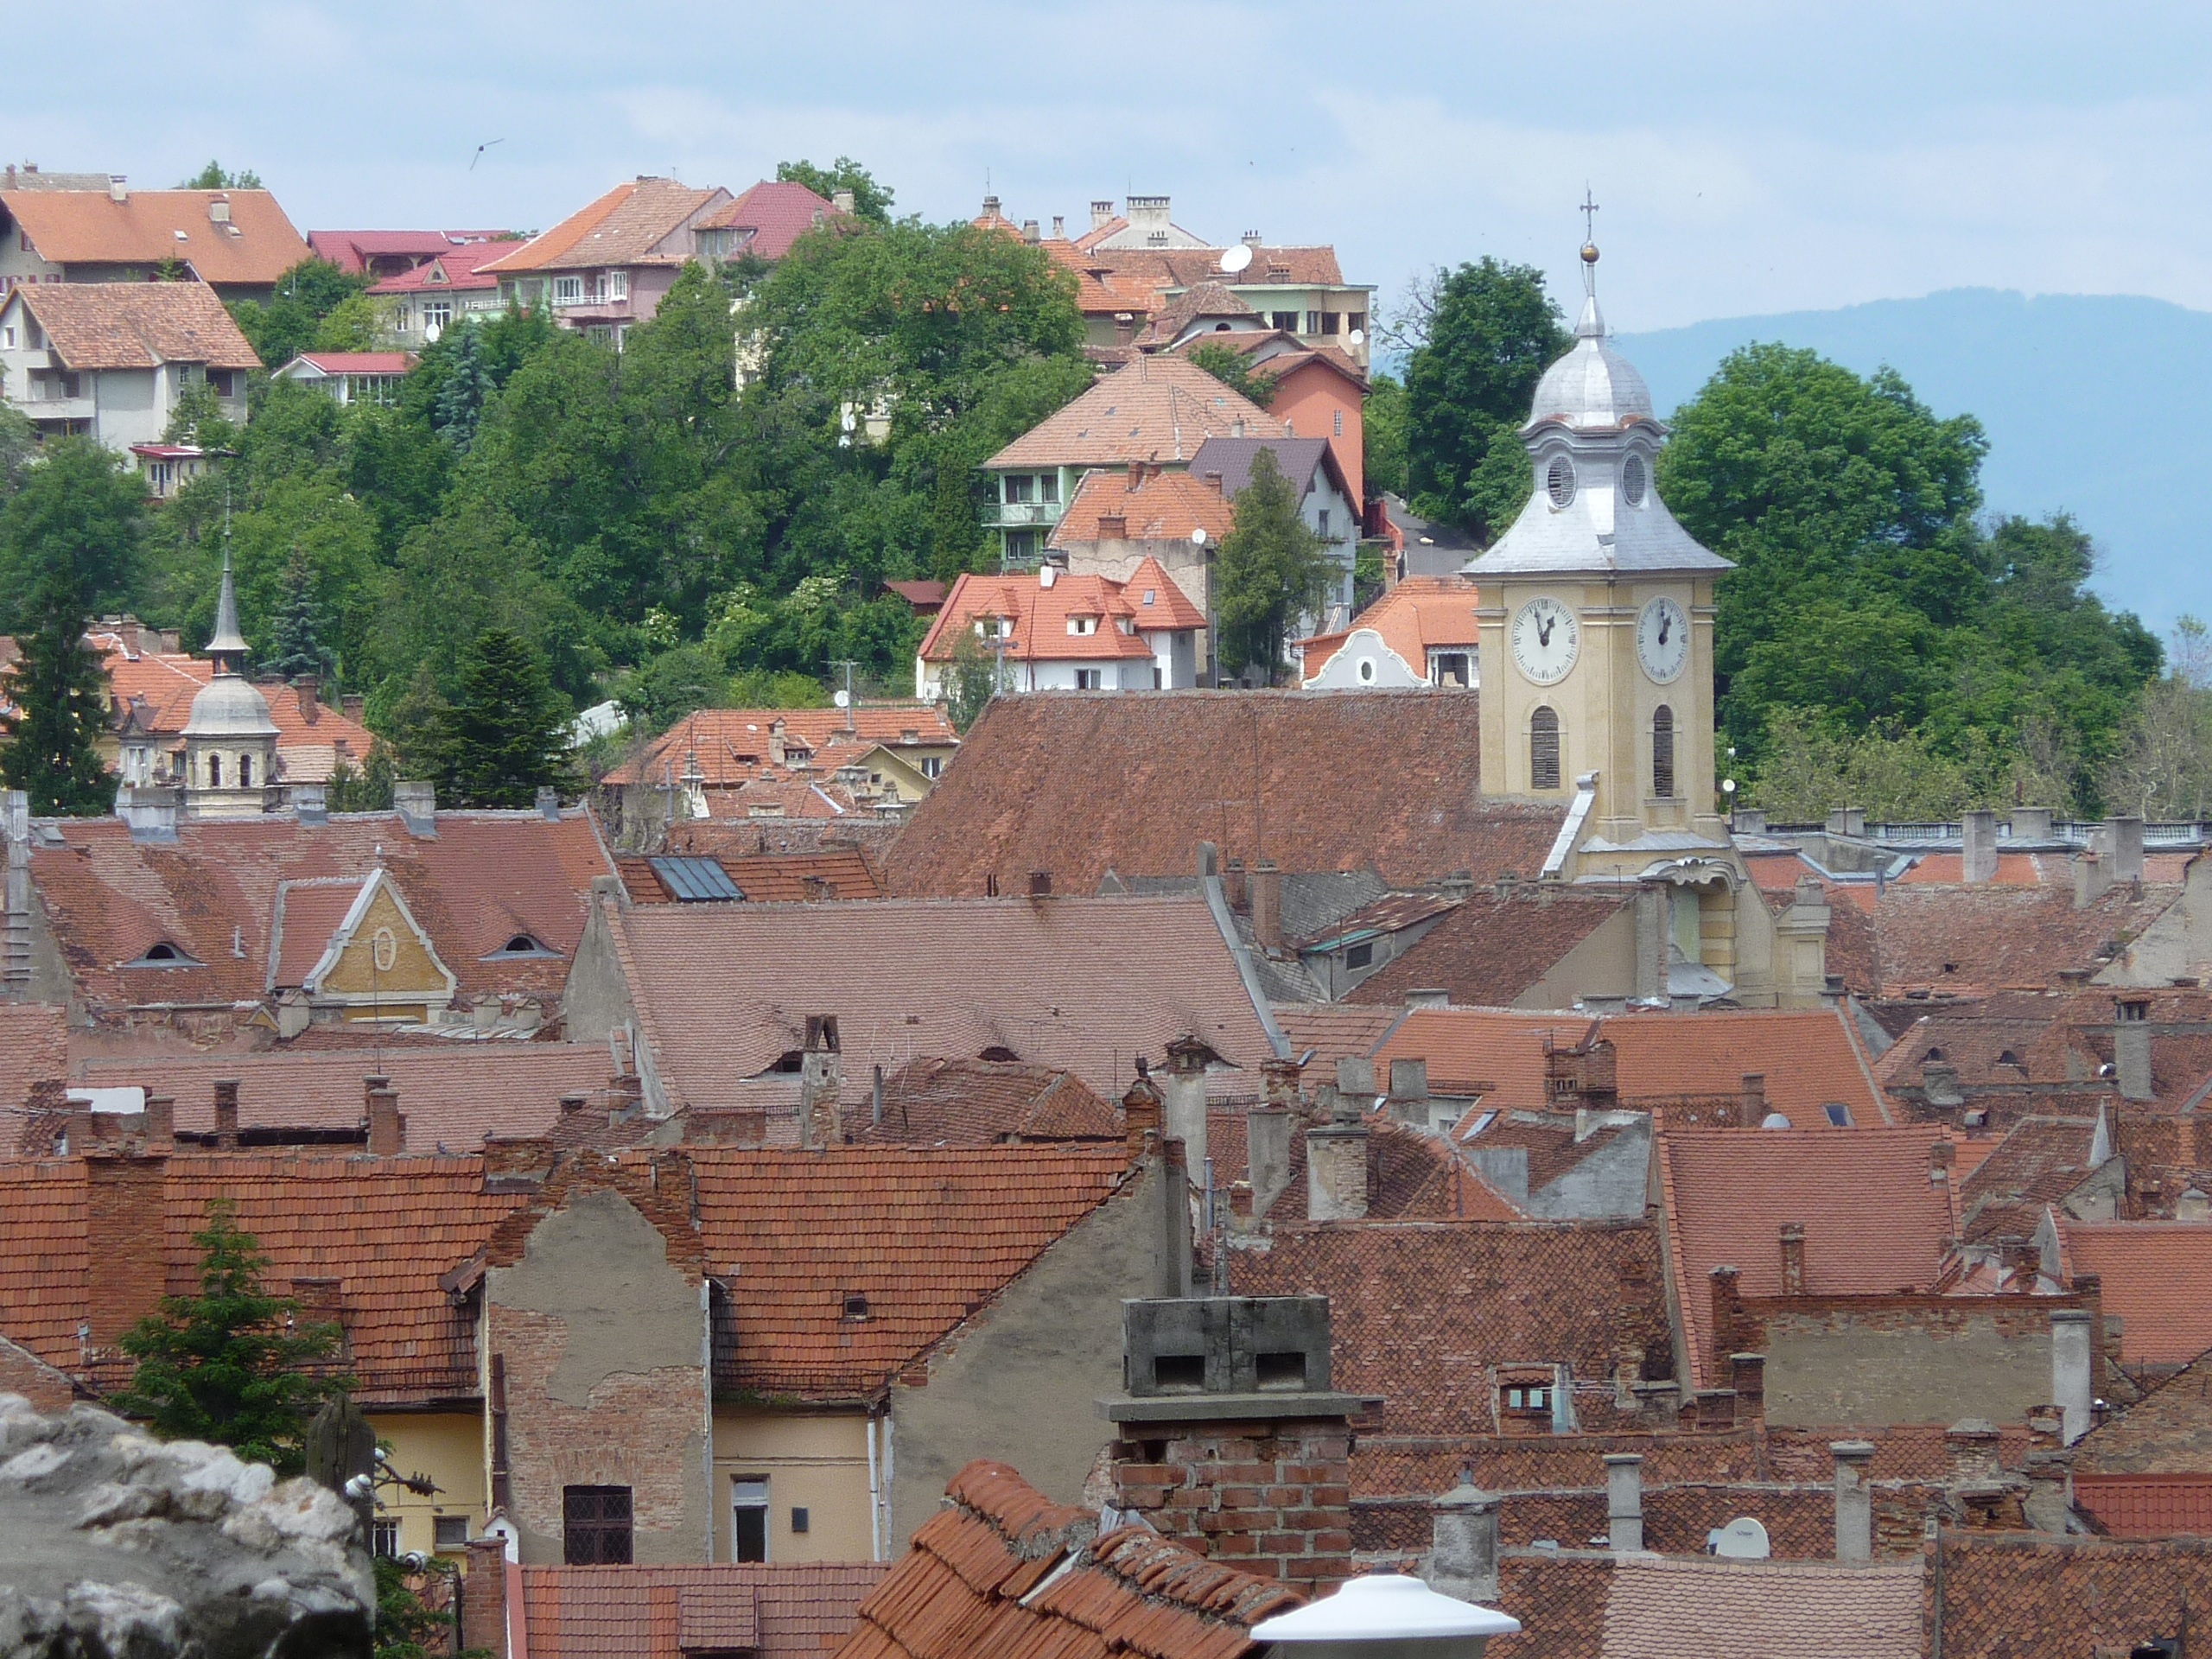
architecture, house, town, building, old, city, village, europe, tower, castle, church, historic, fortification, monastery, european, middle ages, saxon, romania, brasov, transylvania, neighbourhood, ancient history, residential area, human settlement